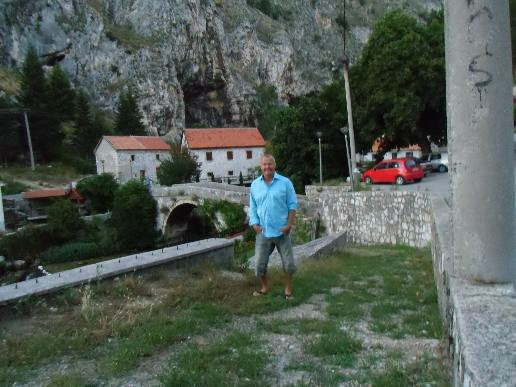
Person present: Yes